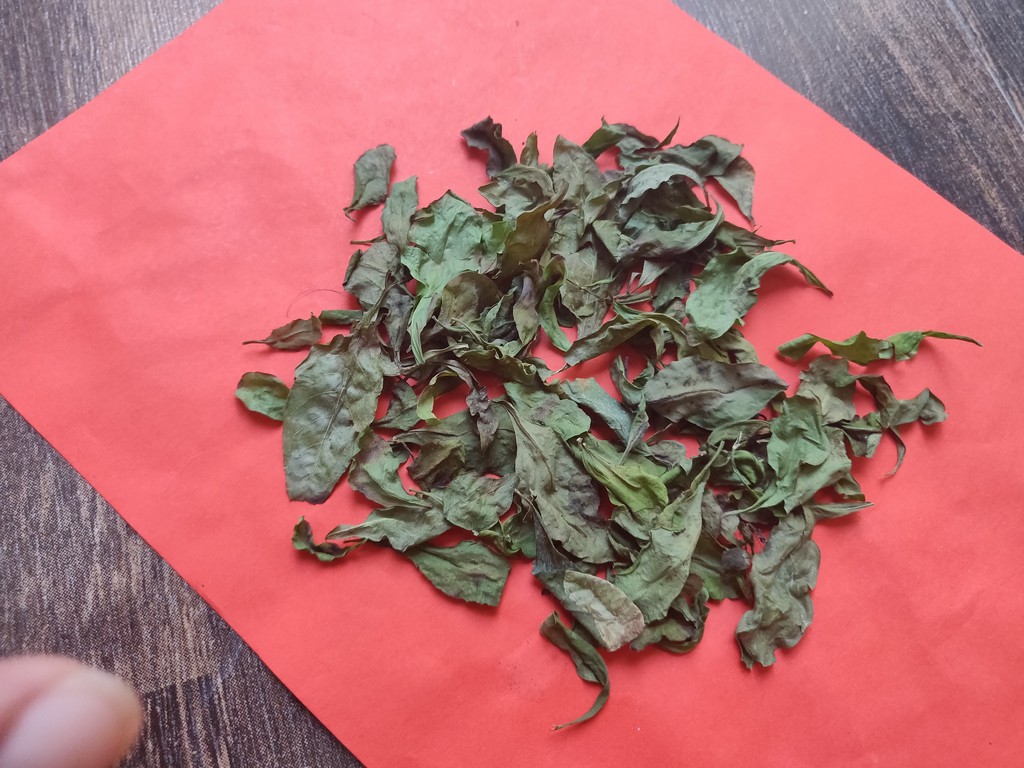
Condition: Dried
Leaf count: multiple
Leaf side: unknown